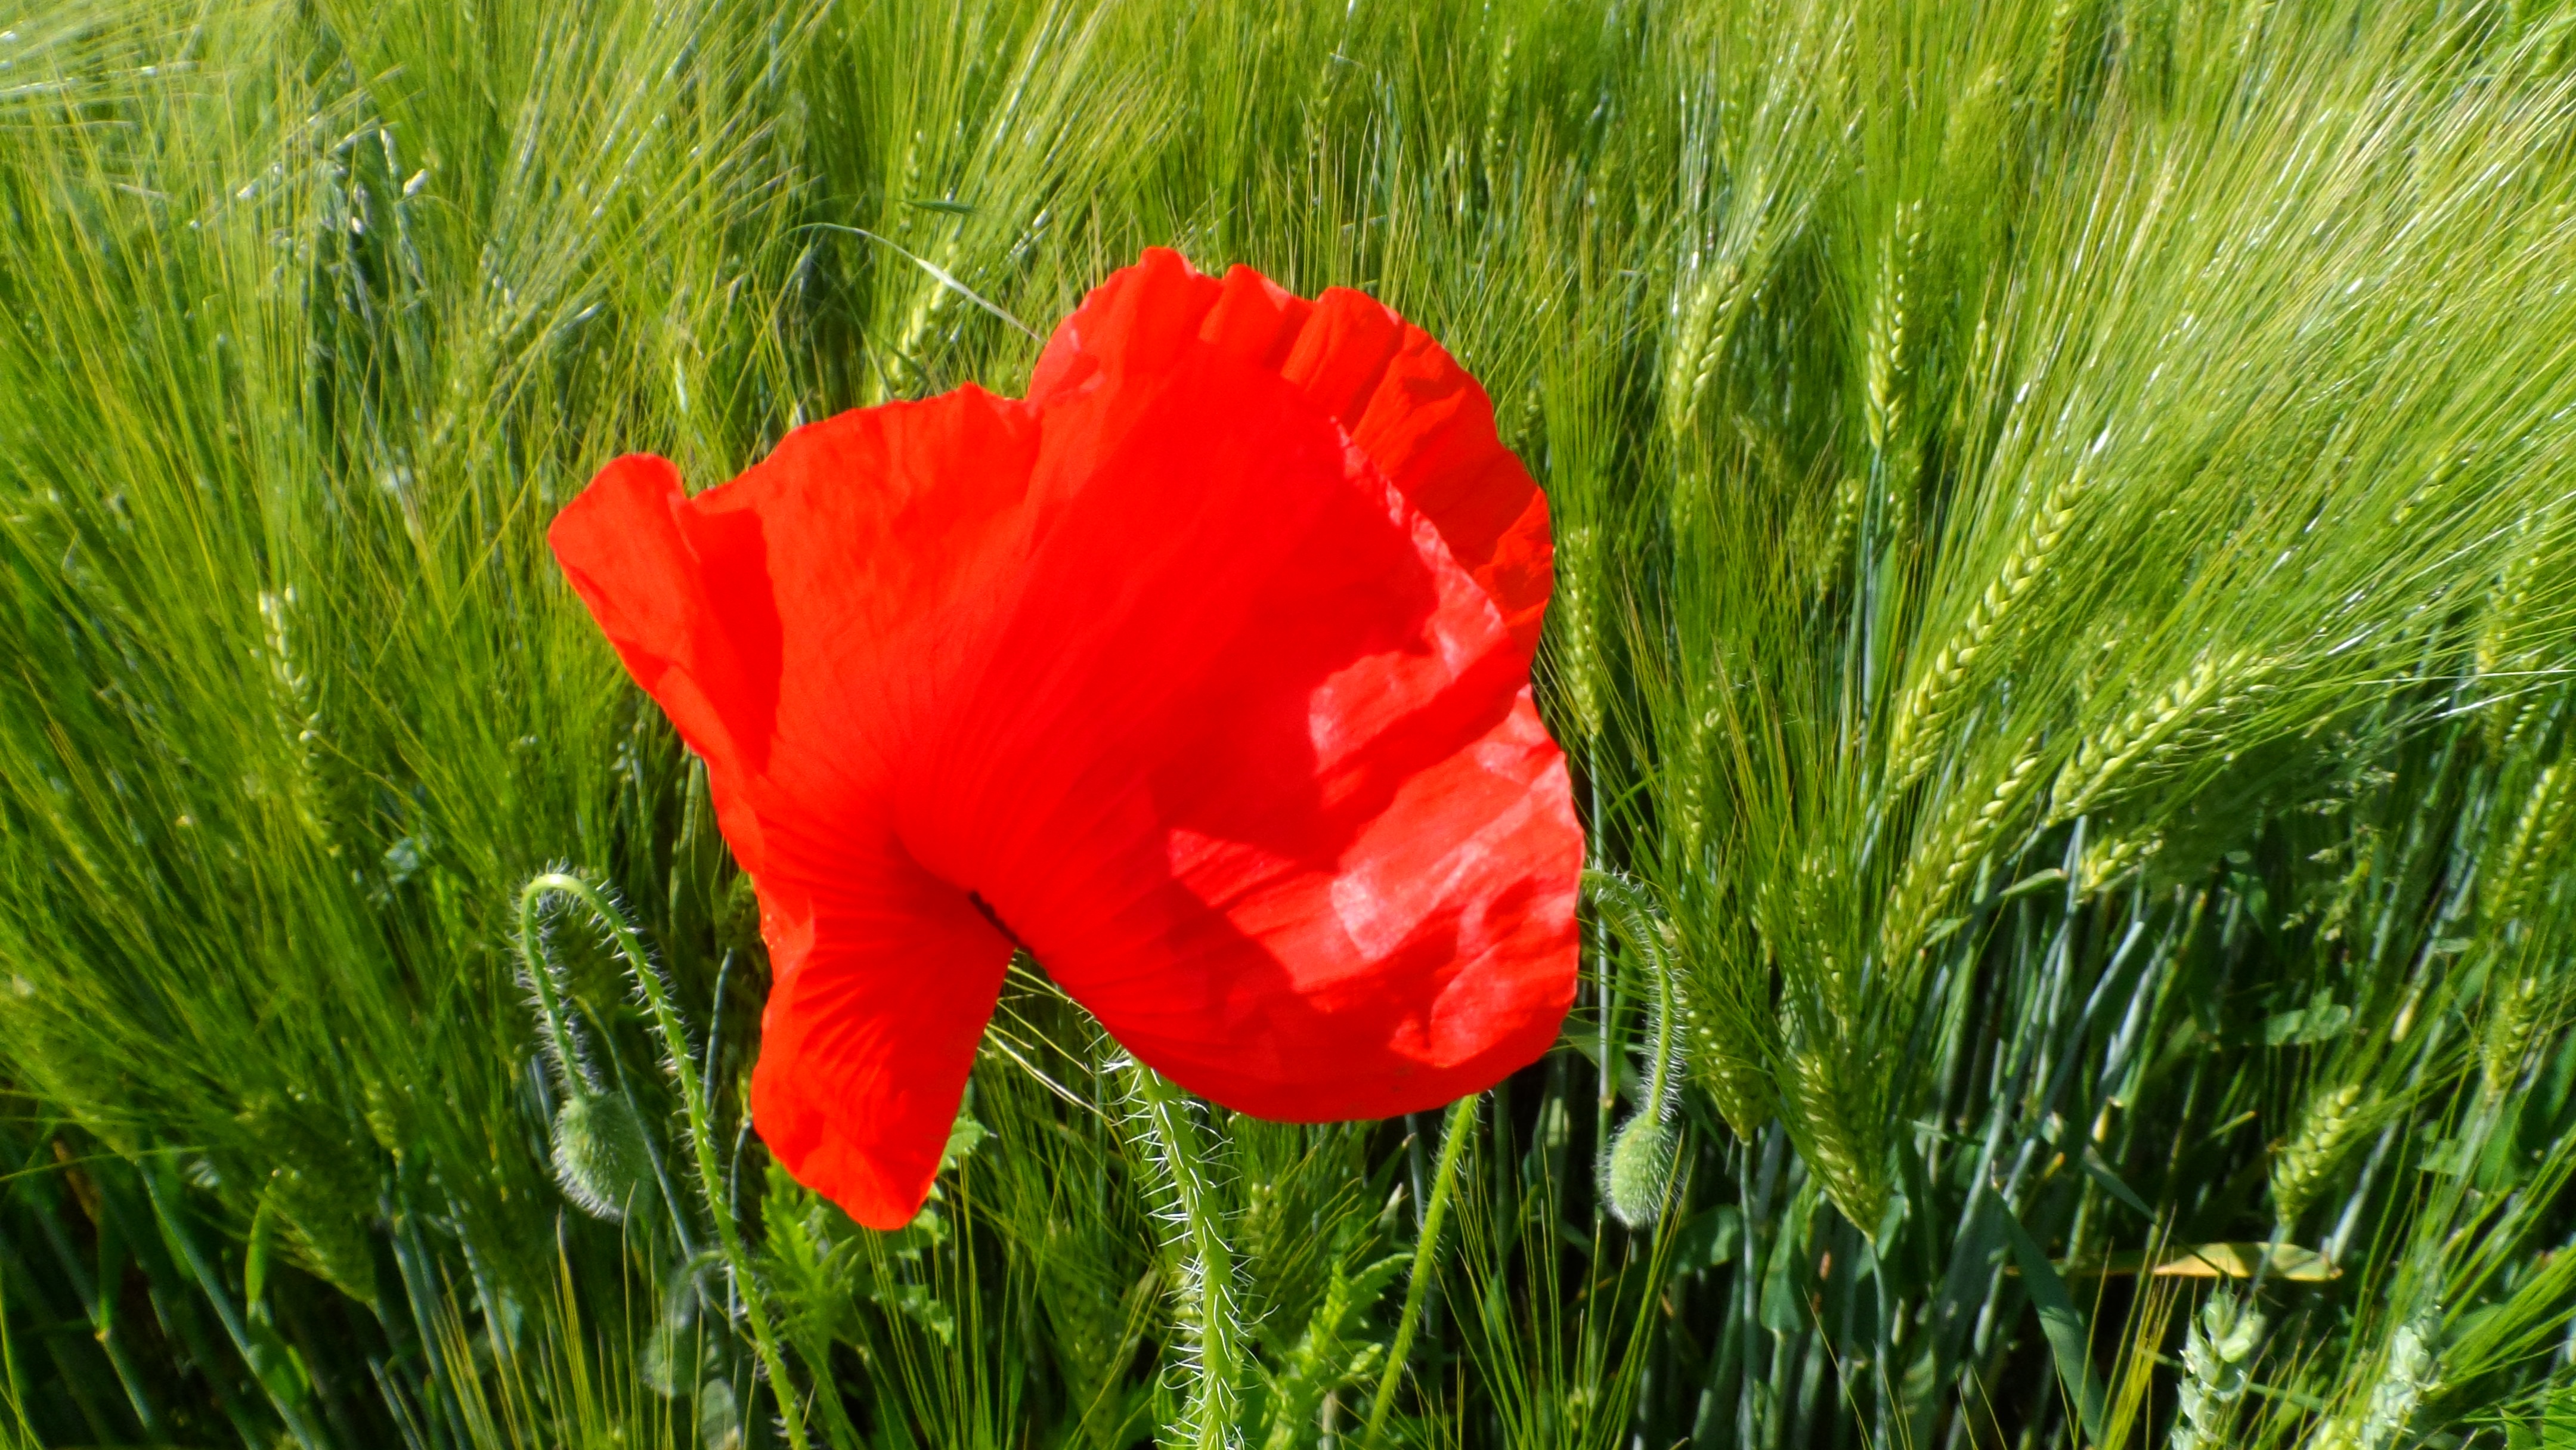
nature, grass, blossom, plant, field, meadow, prairie, flower, petal, bloom, summer, flora, wildflower, pointed flower, wild flowers, klatschmohn, poppy flower, red poppy, cornfield, cereals, poppy, coquelicot, macro photography, summer meadow, flowering plant, mohngewaechs, field of poppies, wildwachsend, grass family, plant stem, land plant, poppy family